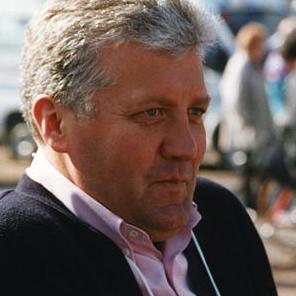
Age: 41